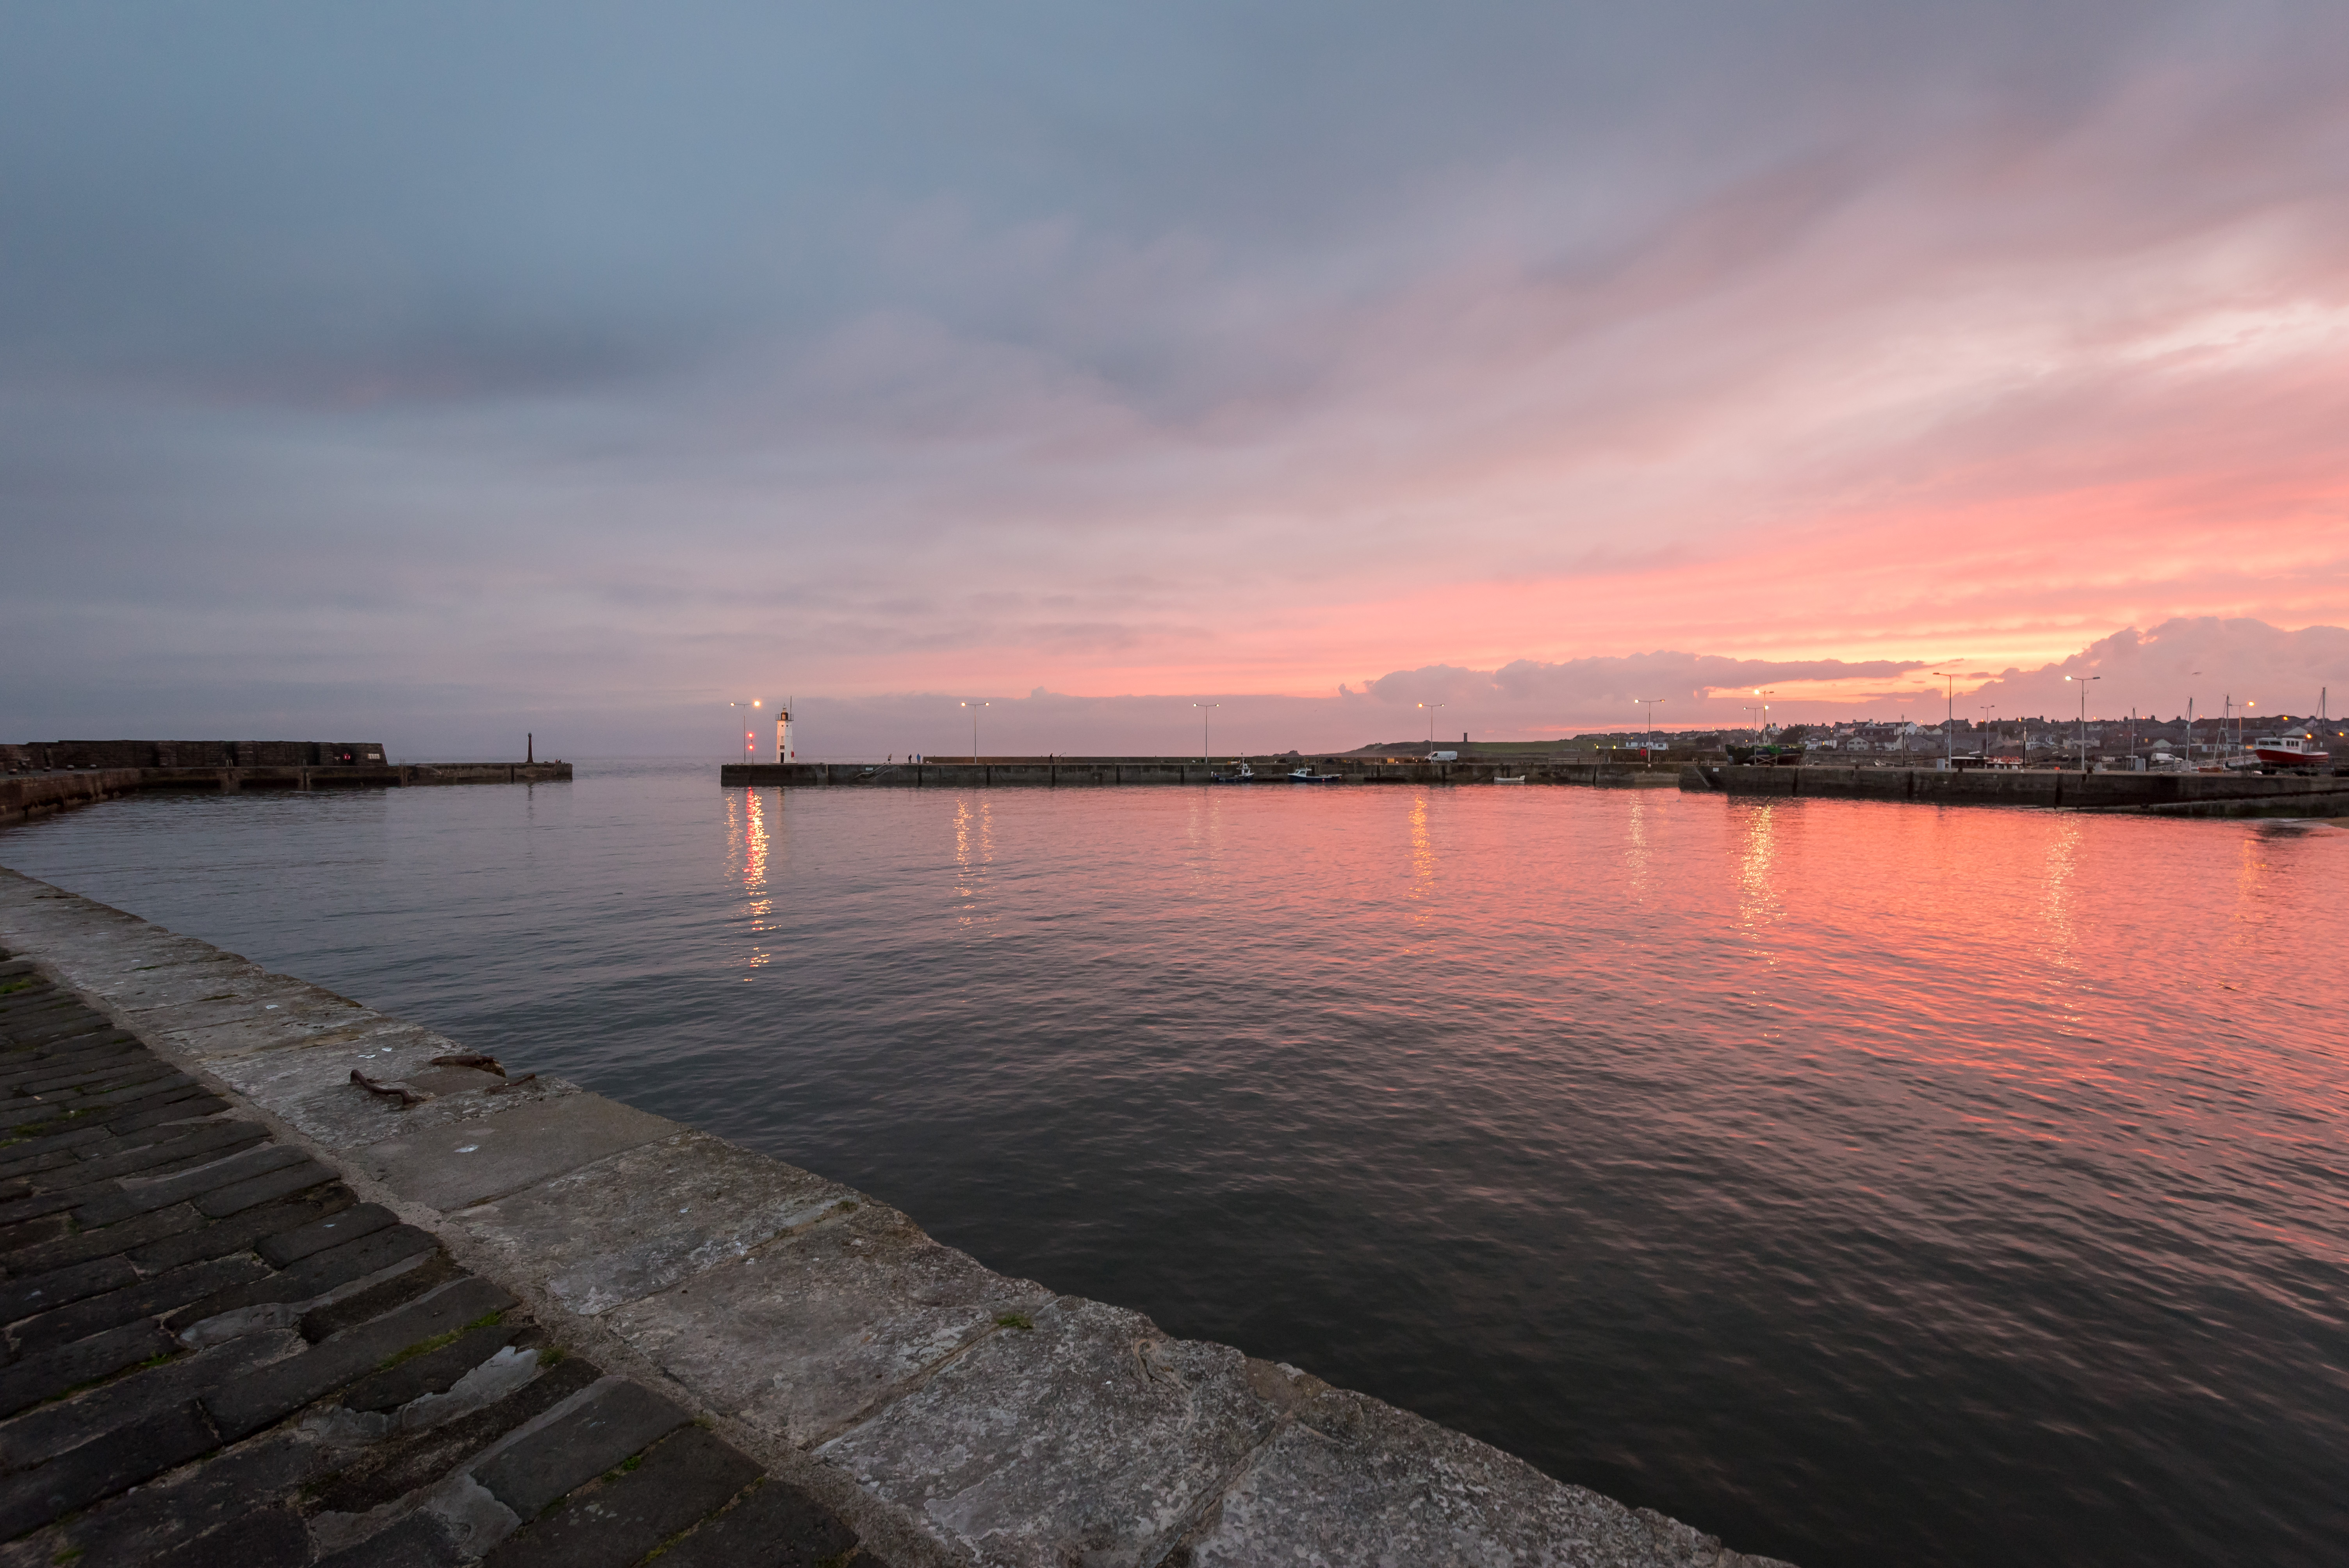
sea, coast, ocean, horizon, cloud, sunrise, sunset, morning, shore, lake, dawn, river, dusk, evening, reflection, vehicle, bay, reservoir, channel, loch